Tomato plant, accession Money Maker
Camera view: vertical (180 deg); turntable rotation: 60 degrees
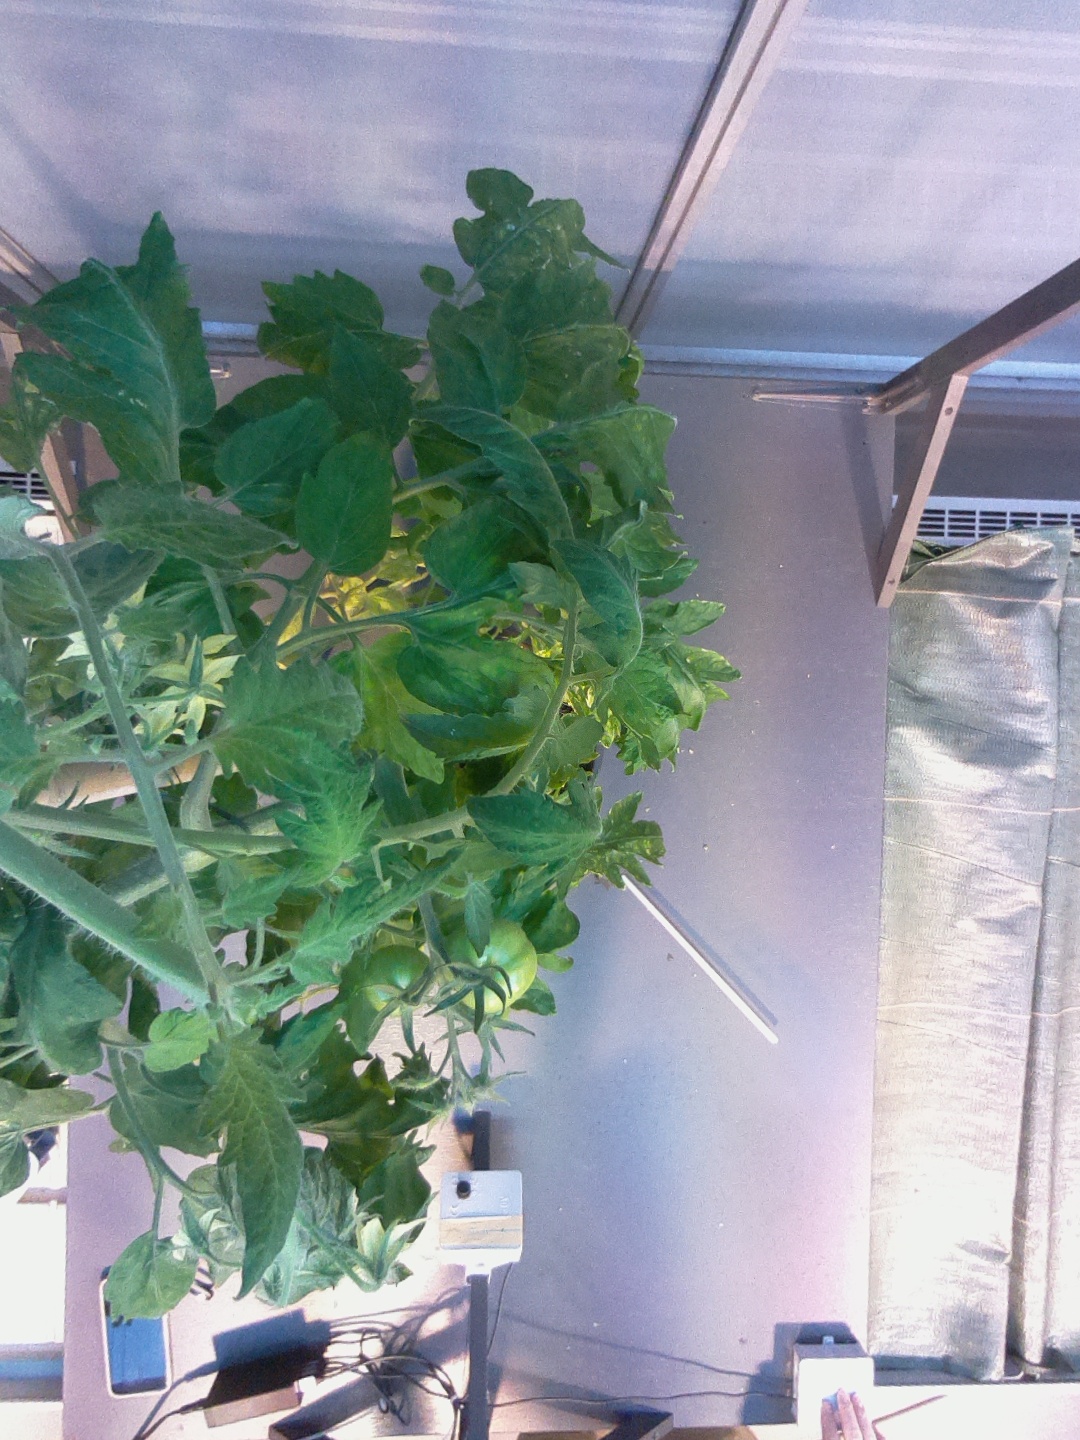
BBCH growth stage 72: 20%-30% of final fruit size